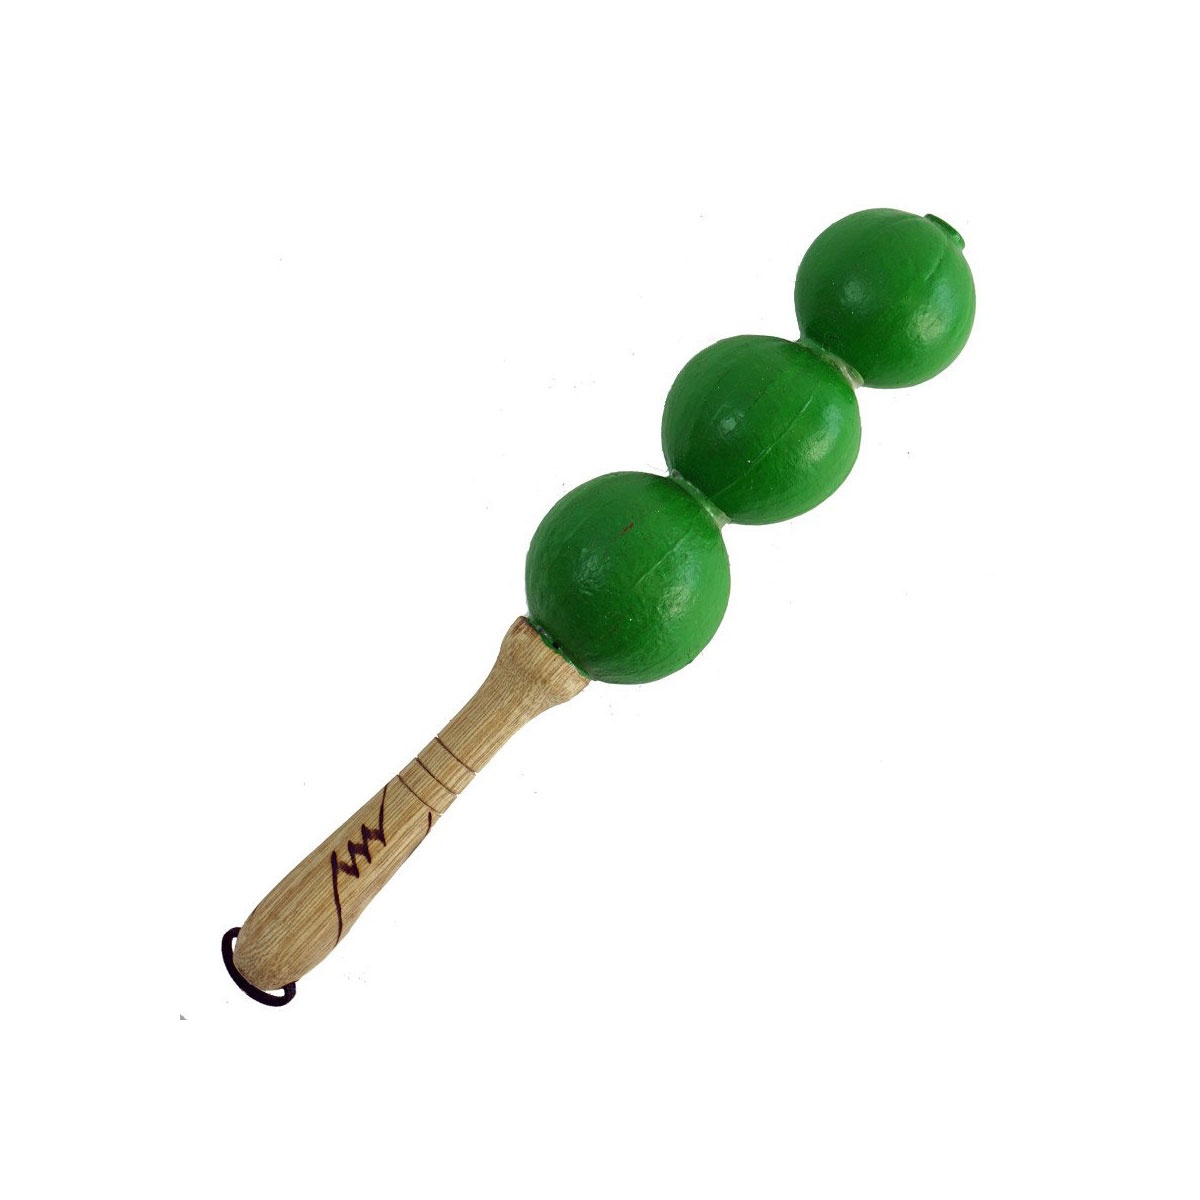
Ayesha Shaker Green Jamtown World Instruments
Three nuts make a very precise 'shake'. On a carved stick makes a great addition to a collection. Green color.
Brand: Jamtown World Instruments
Category: Arts & Entertainment > Hobbies & Creative Arts > Musical Instruments > Percussion > Hand Percussion > Musical Shakers > Cabasas